Jack Cheesman Award for Enduring Architecture

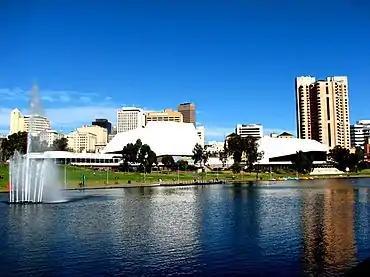
Adelaide Festival Theatre, 2023 Award

The Jack Cheesman Award for Enduring Architecture, formerly known as the 25 Year Award is an architecture prize presented annually by the South Australia Chapter of the Australian Institute of Architects (AIA).